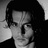
Emotion: neutral